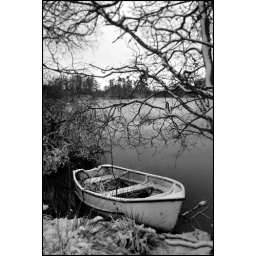
A wee boat with a tree growing in it.